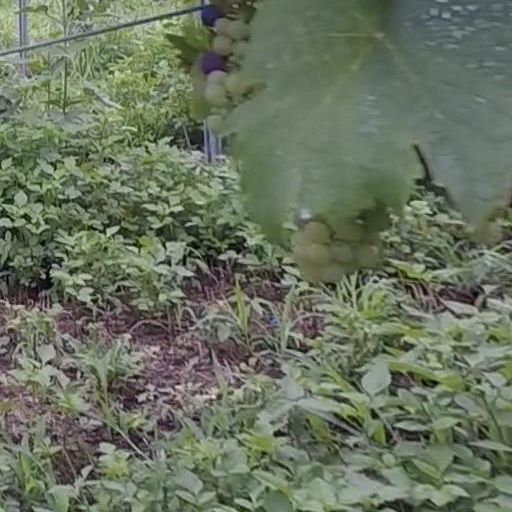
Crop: grape